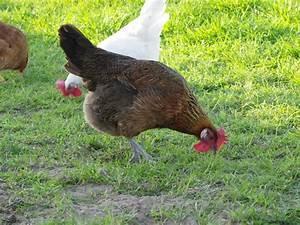
chicken